Jorge Dezcallar de Mazarredo

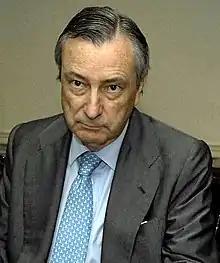
Jorge Dezcallar pictured at the Pentagon

Jorge Dezcallar Mazarredo (November 3, 1945) is a Spanish diplomat who served as Ambassador of Spain to the United States of America from 2008 to 2012.